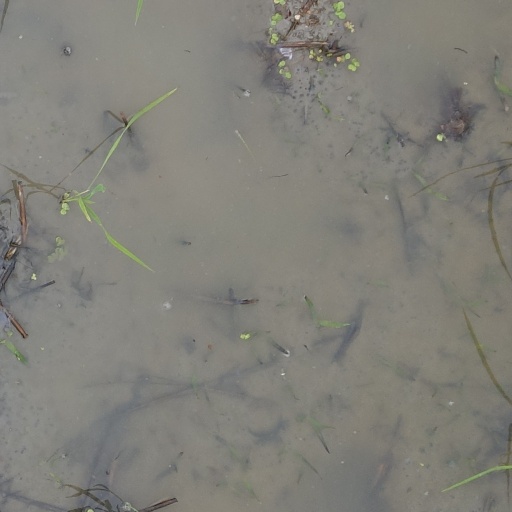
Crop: rice